Emir of Qatar Cup

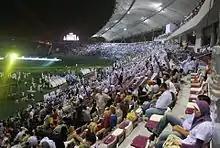
Qatar Emir Cup in 2009

The Emir of Qatar Cup is the biggest football cup in the country. The cup was originally only contested by first division teams, but in 1999 the Qatar Football Association decided to allow all second division teams to participate. The cup was played for the first time in 1972, and was won by Al Ahli. The most successful teams are Al Sadd SC with 18 titles and Al-Arabi SC with eight titles. In total, eight teams have won the competition. Ali Absi was the first foreign referee to officiate a match in the first edition of the Emir Cup.